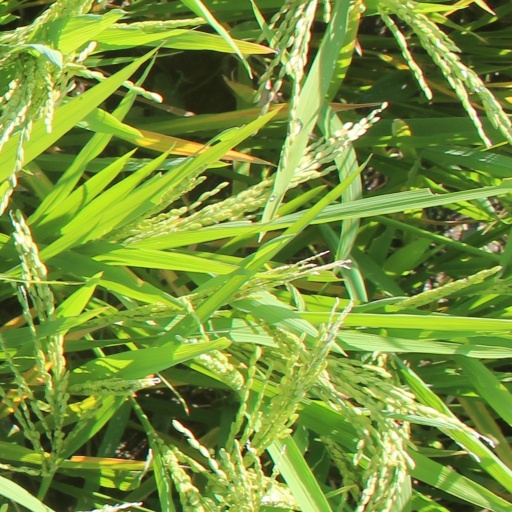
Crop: rice